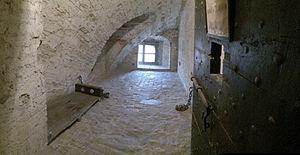
Andrea Vochieri est un avocat et un patriote italien.